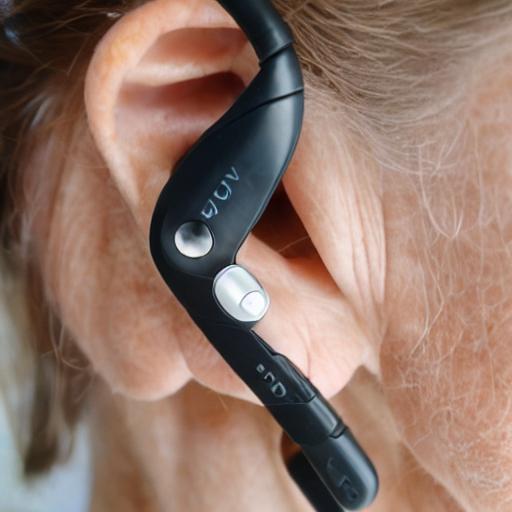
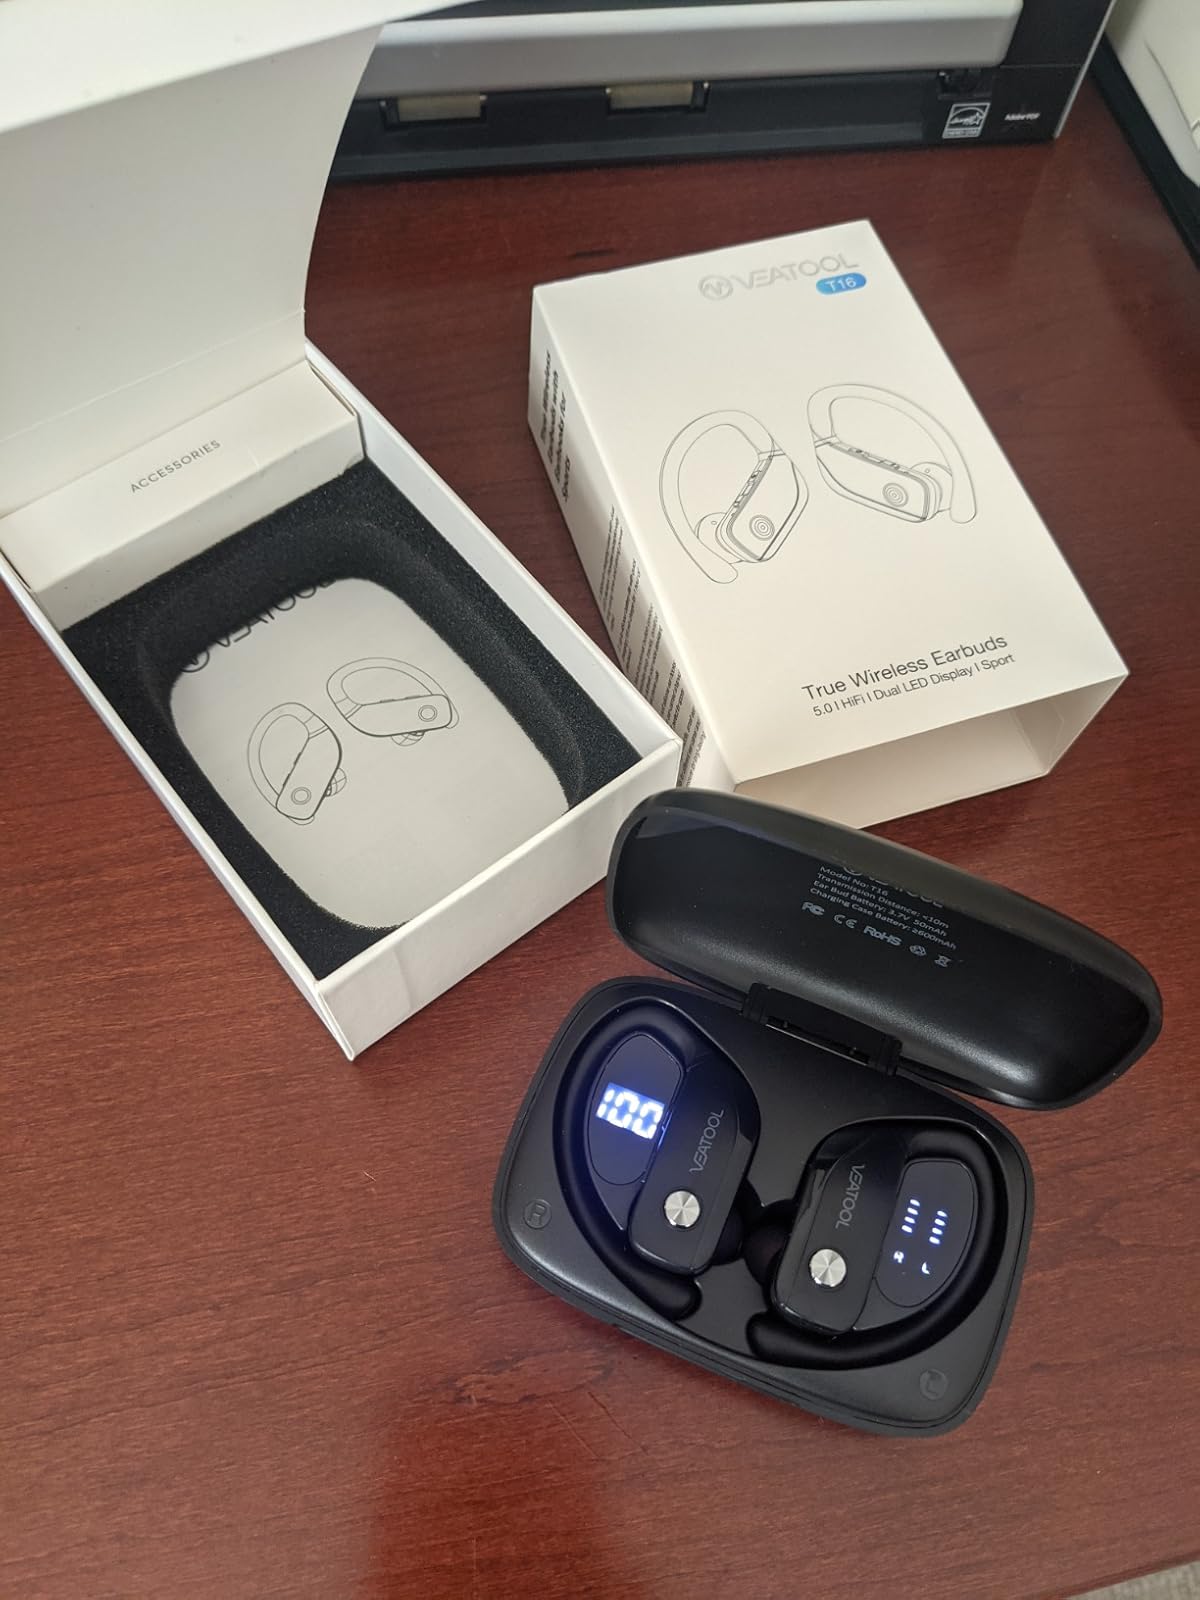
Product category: earbuds
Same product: no